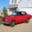
Label: automobile